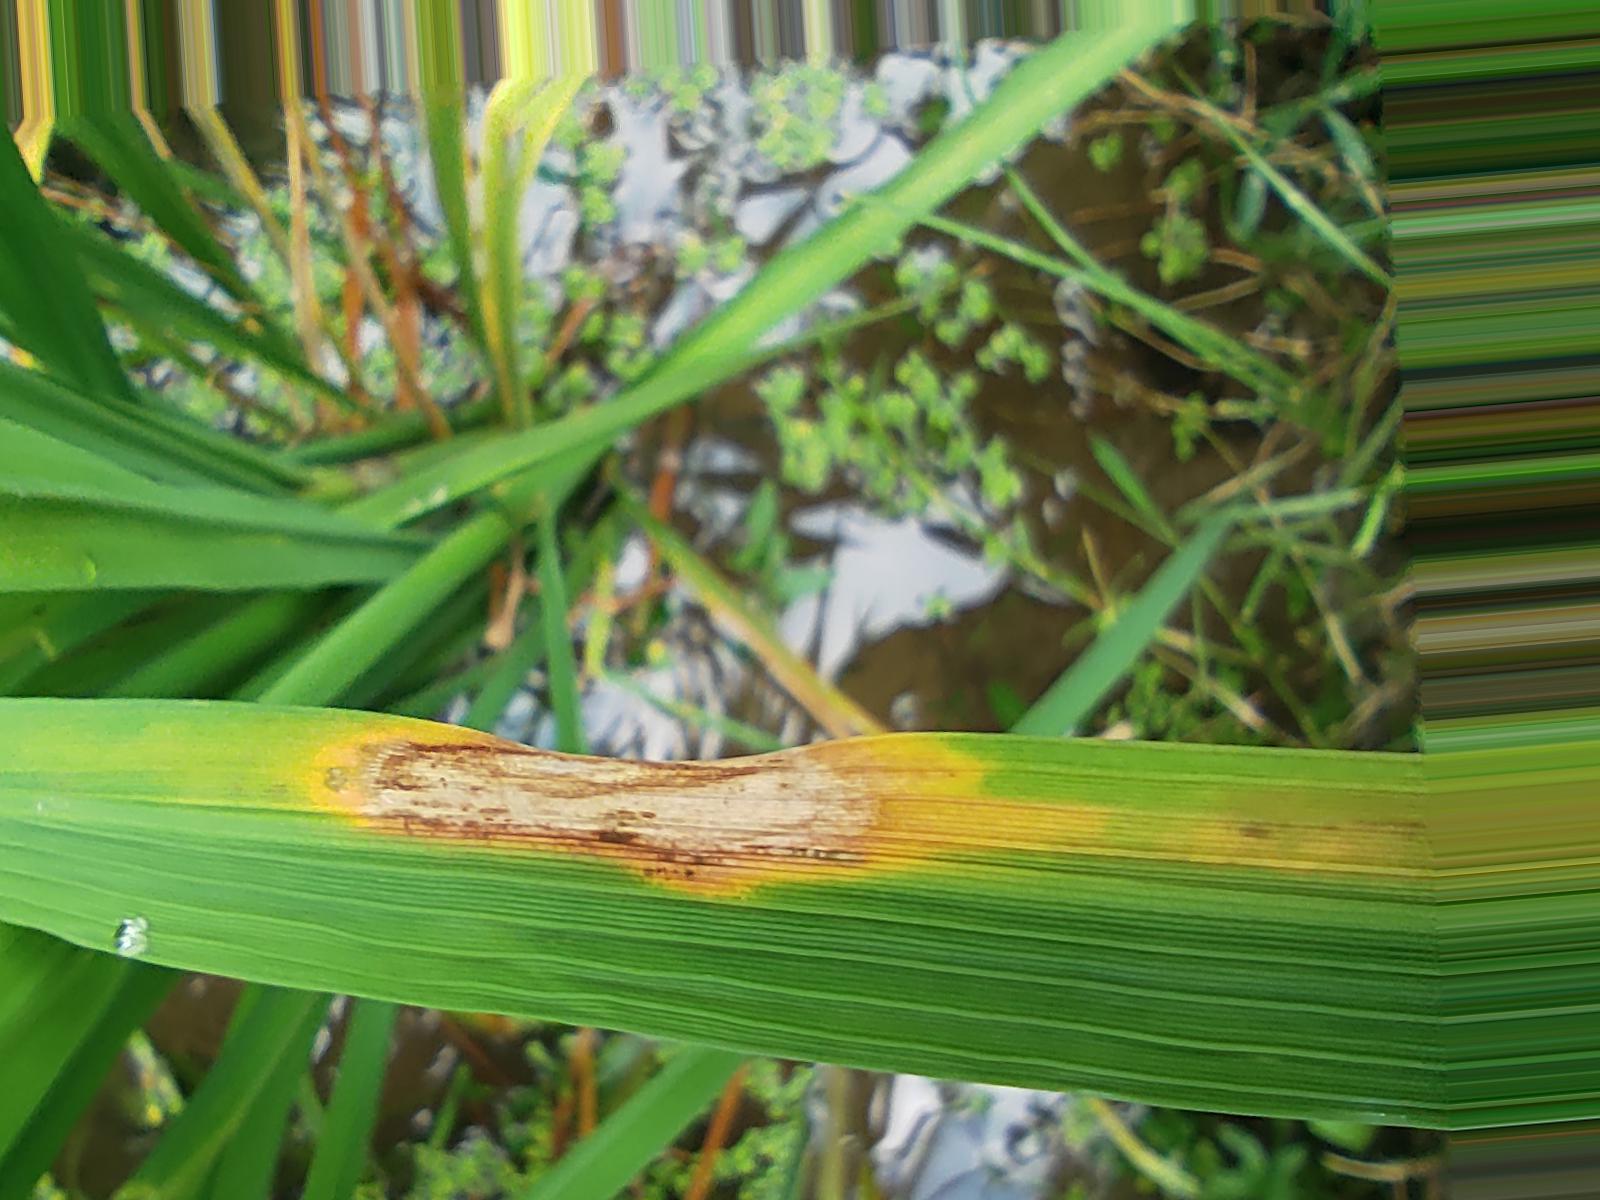
Nhãn: Bệnh Đốm Vằn ( Khô vằn ) ( Sheath Blight )